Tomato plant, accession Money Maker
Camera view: horizontal (90 deg, fisheye); turntable rotation: 0 degrees
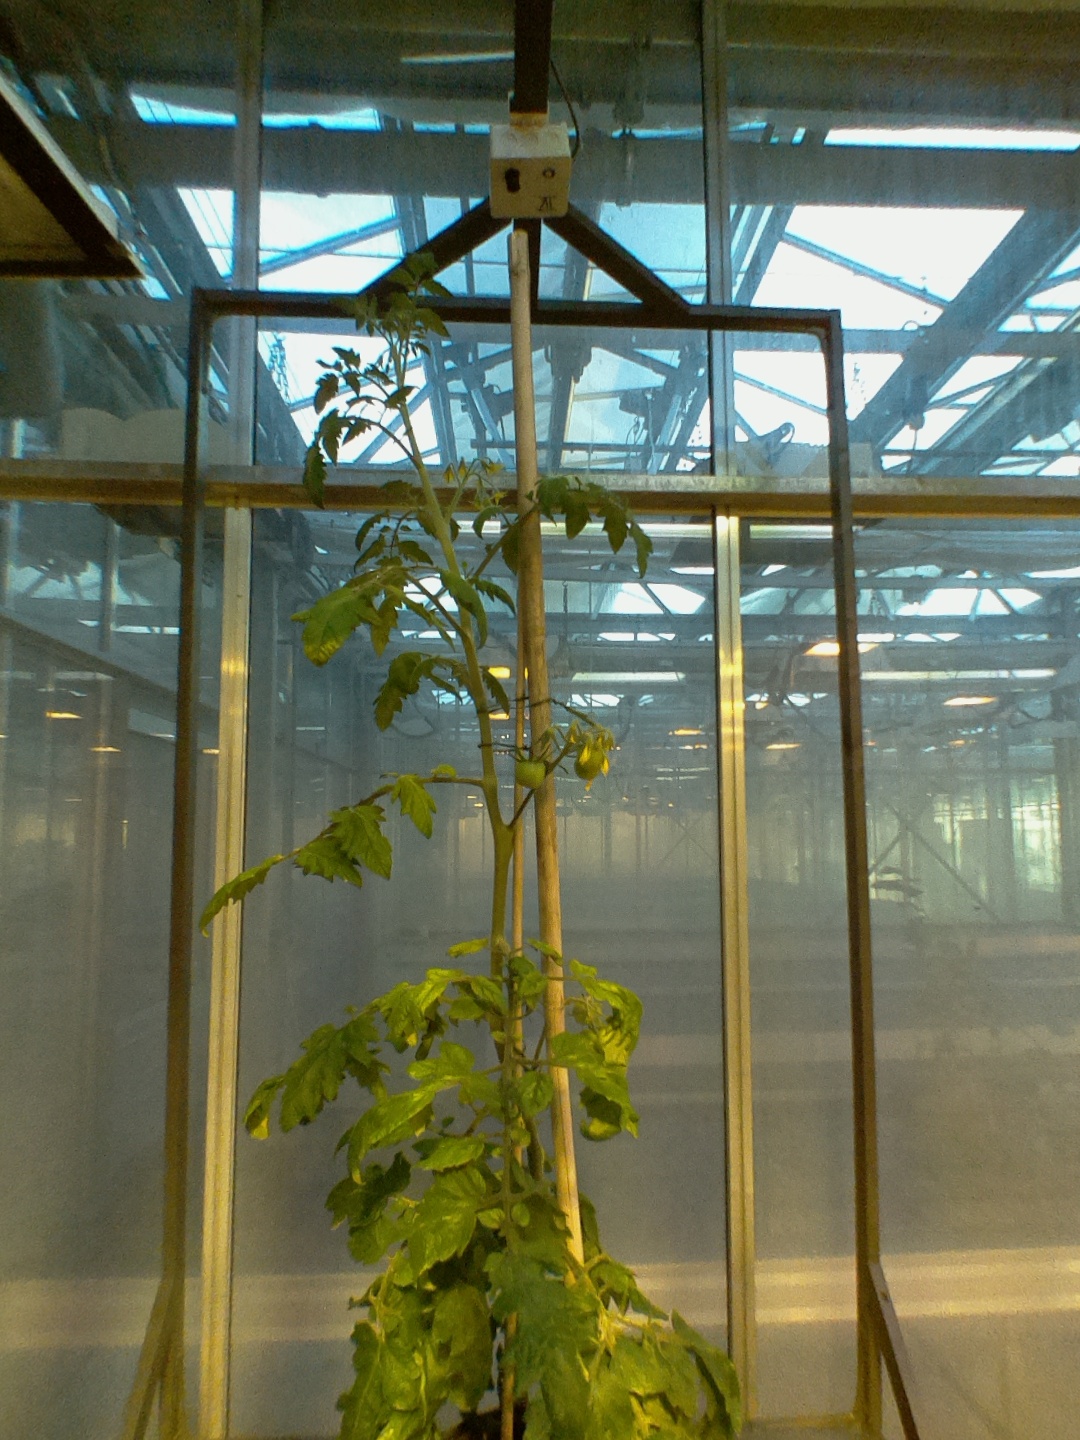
BBCH growth stage 73: 30%-40% of final fruit size